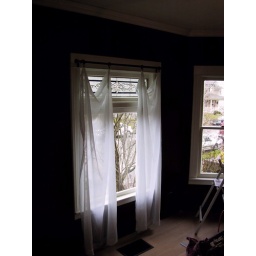
New wood floor, new frilly curtains in the big south window of the front room